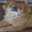
Label: dog